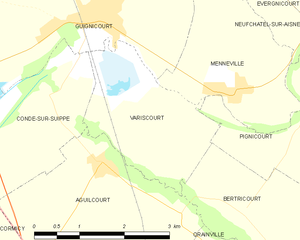
Carte des communes françaises: Variscourt